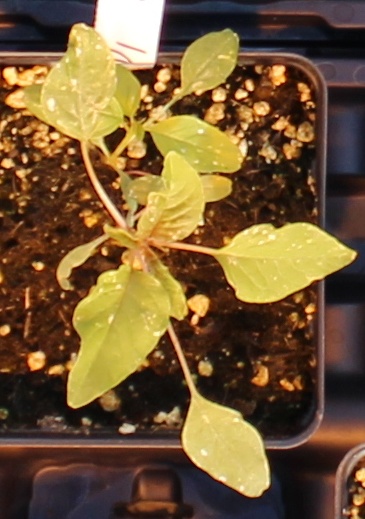
Label: Palmer Amaranth